Michelle Hurd

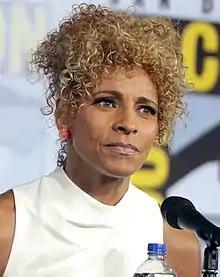
Hurd at the 2019 San Diego Comic-Con

Michelle Hurd (born December 21, 1966) is an American actress. A prolific television character actress, she first appeared on the soap opera "Another World" (1991–1997) and earned recognition for playing Monique Jeffries in the legal drama "" (1999–2001). Afterwards, she led the drama series "Leap Years" (2001–2002) and held recurring roles in the drama series "Skin" (2003), the comedy "According to Jim" (2004), the medical drama "ER" (2006–2007), and the teen drama "Gossip Girl" (2007–2008).